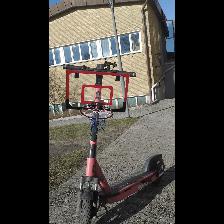
Label: NonHuman